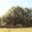
Label: willow_tree